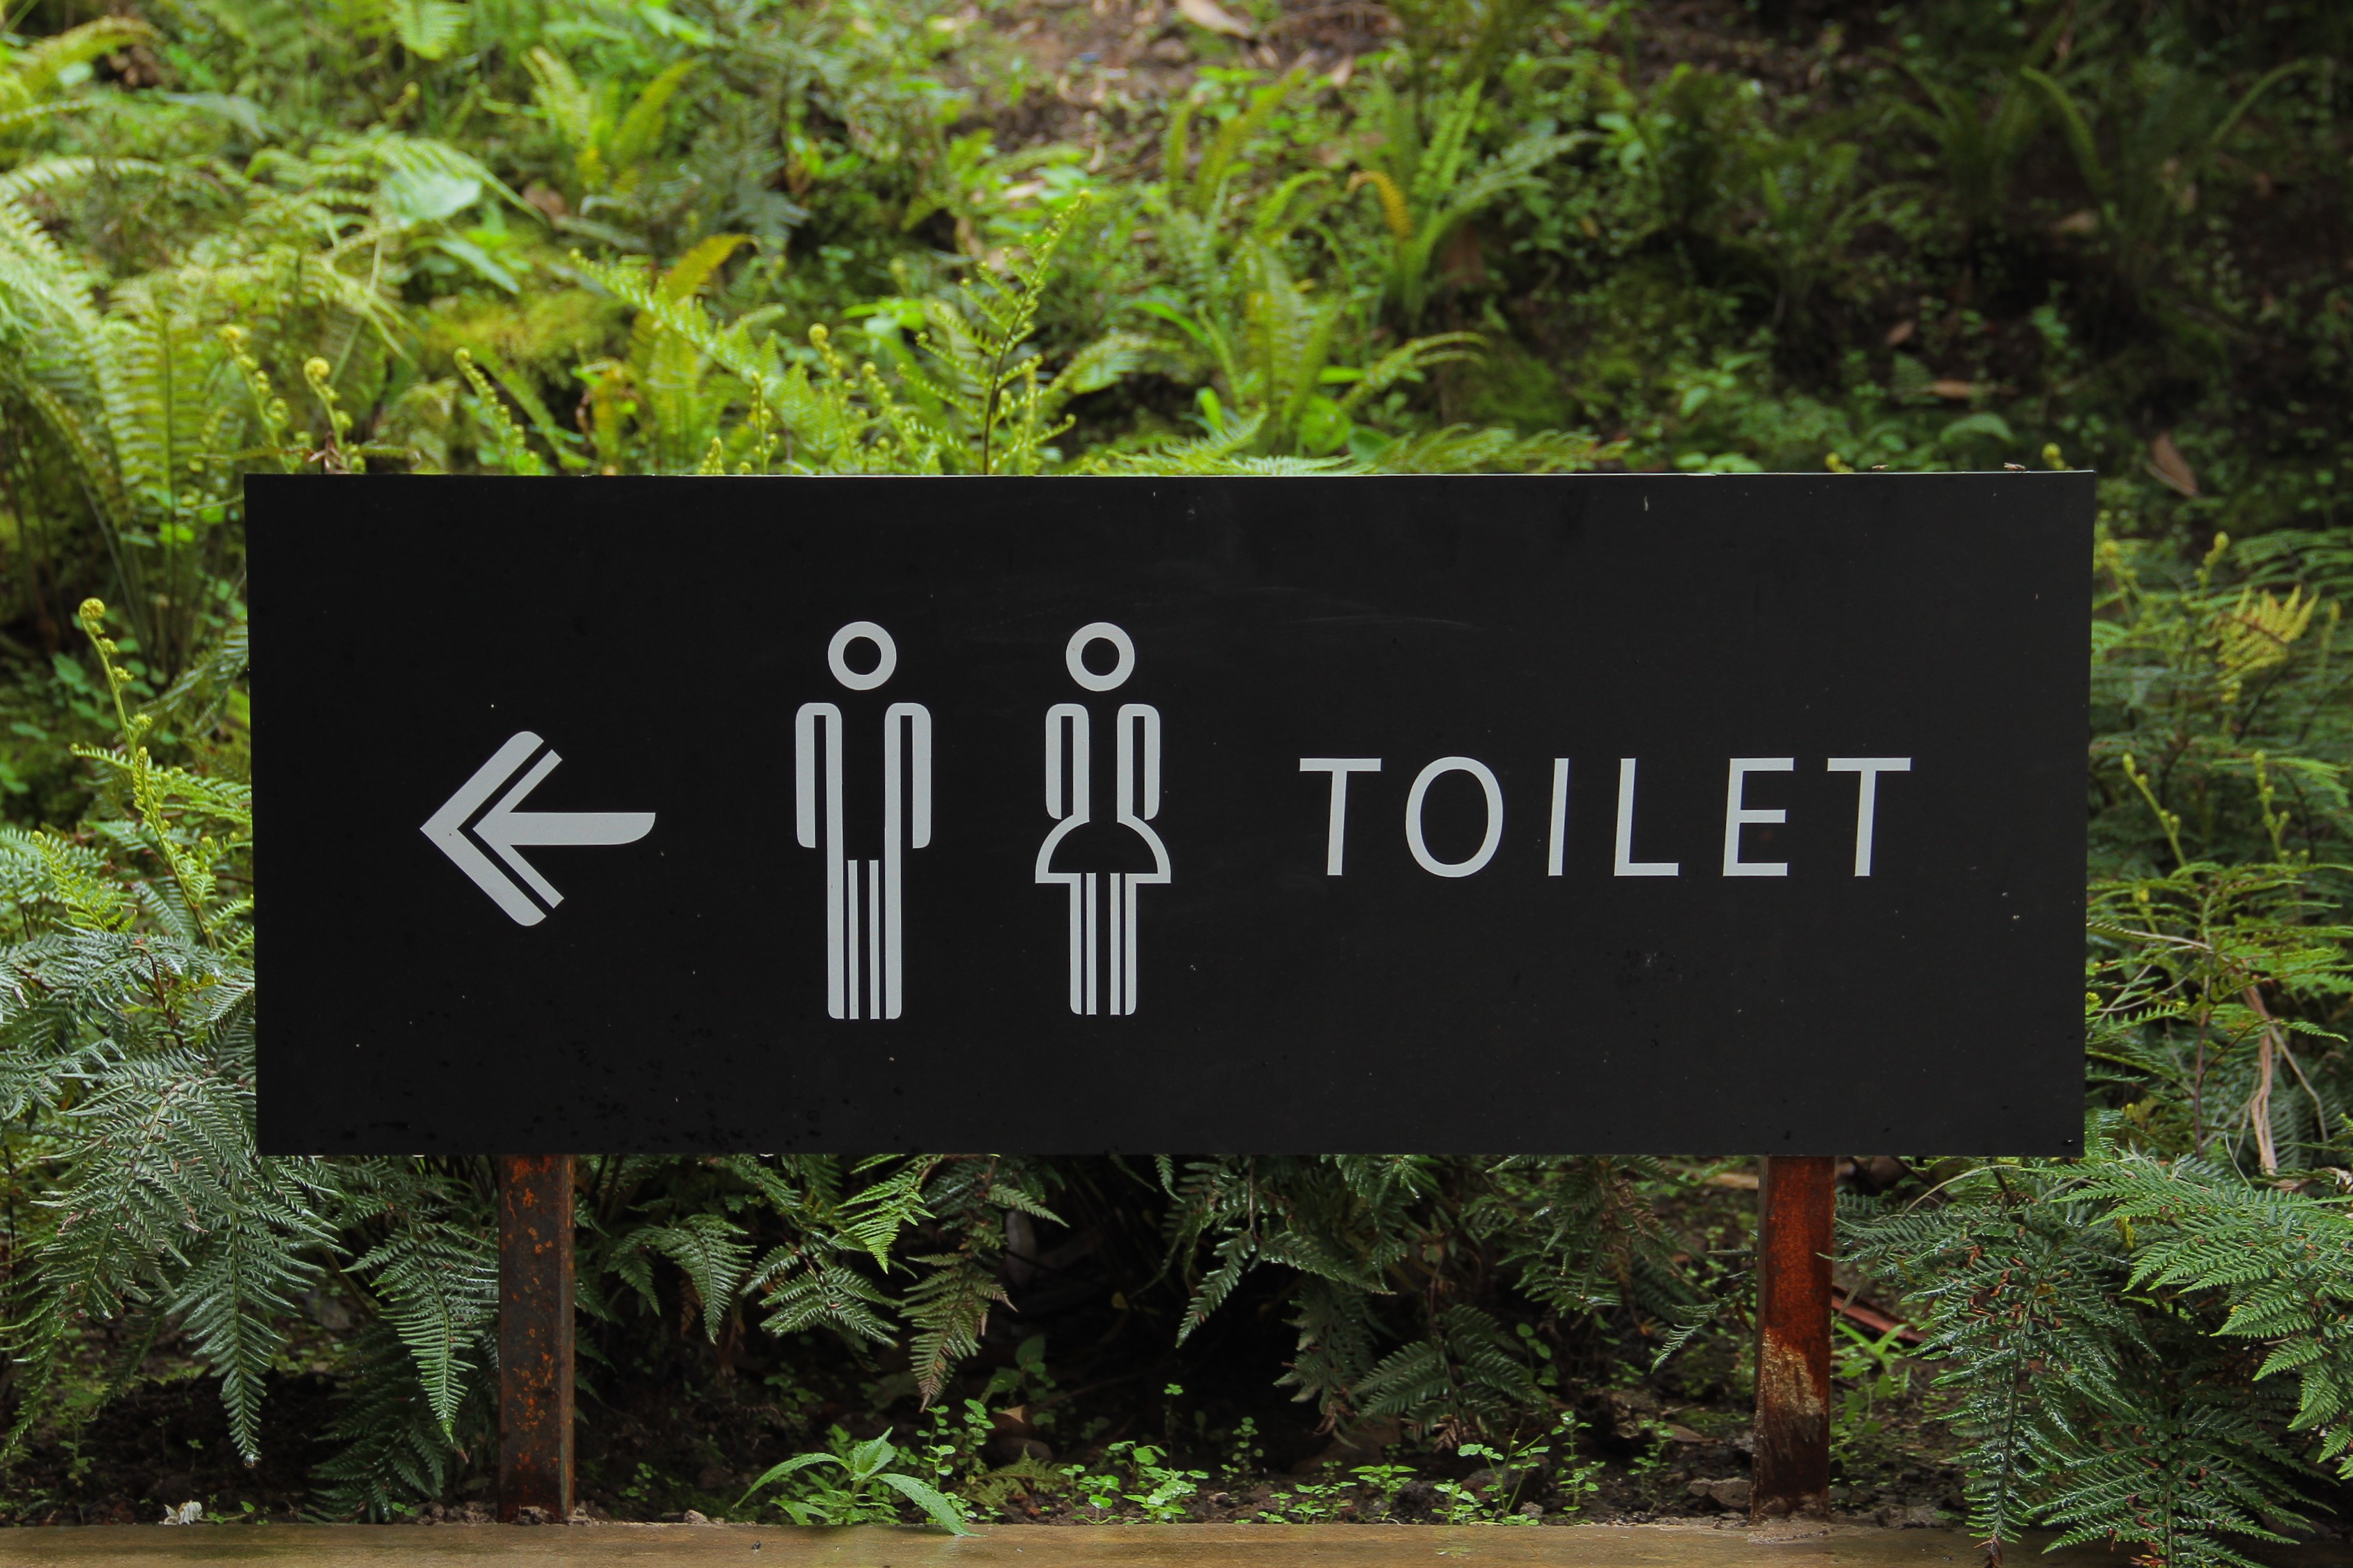
forest, trail, sign, green, jungle, soil, signage, outdoors, directions, habitat, gender, toilets, toilet sign